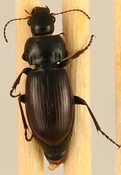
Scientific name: Amara alpina
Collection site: Niwot Ridge NEON (NIWO), plot NIWO_006